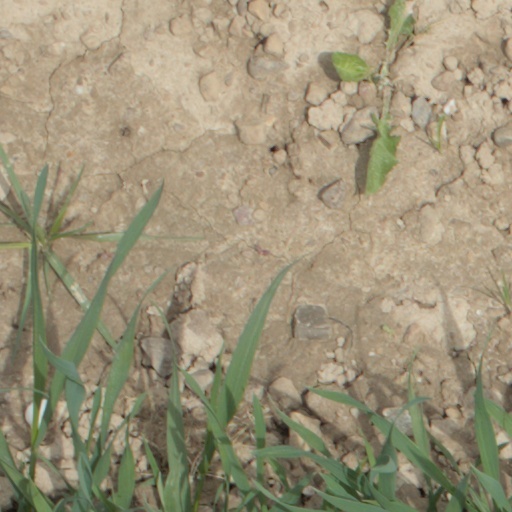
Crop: wheat